Devil's Rock

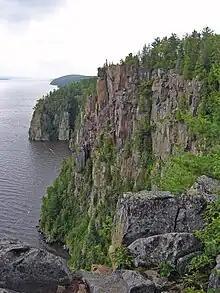
Devil's Rock

Devil's Rock (also known as Devils Rock; Anishinaabe: Mani-doo Aja-bikong or Manidoo Wabikong) is a granite escarpment located south of Temiskaming Shores, Ontario, Canada. The cliffs rise above Lake Timiskaming and extend nearly as far underwater as they do above, giving Devil's Rock a cliff face roughly tall.